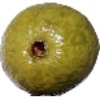
Label: guava